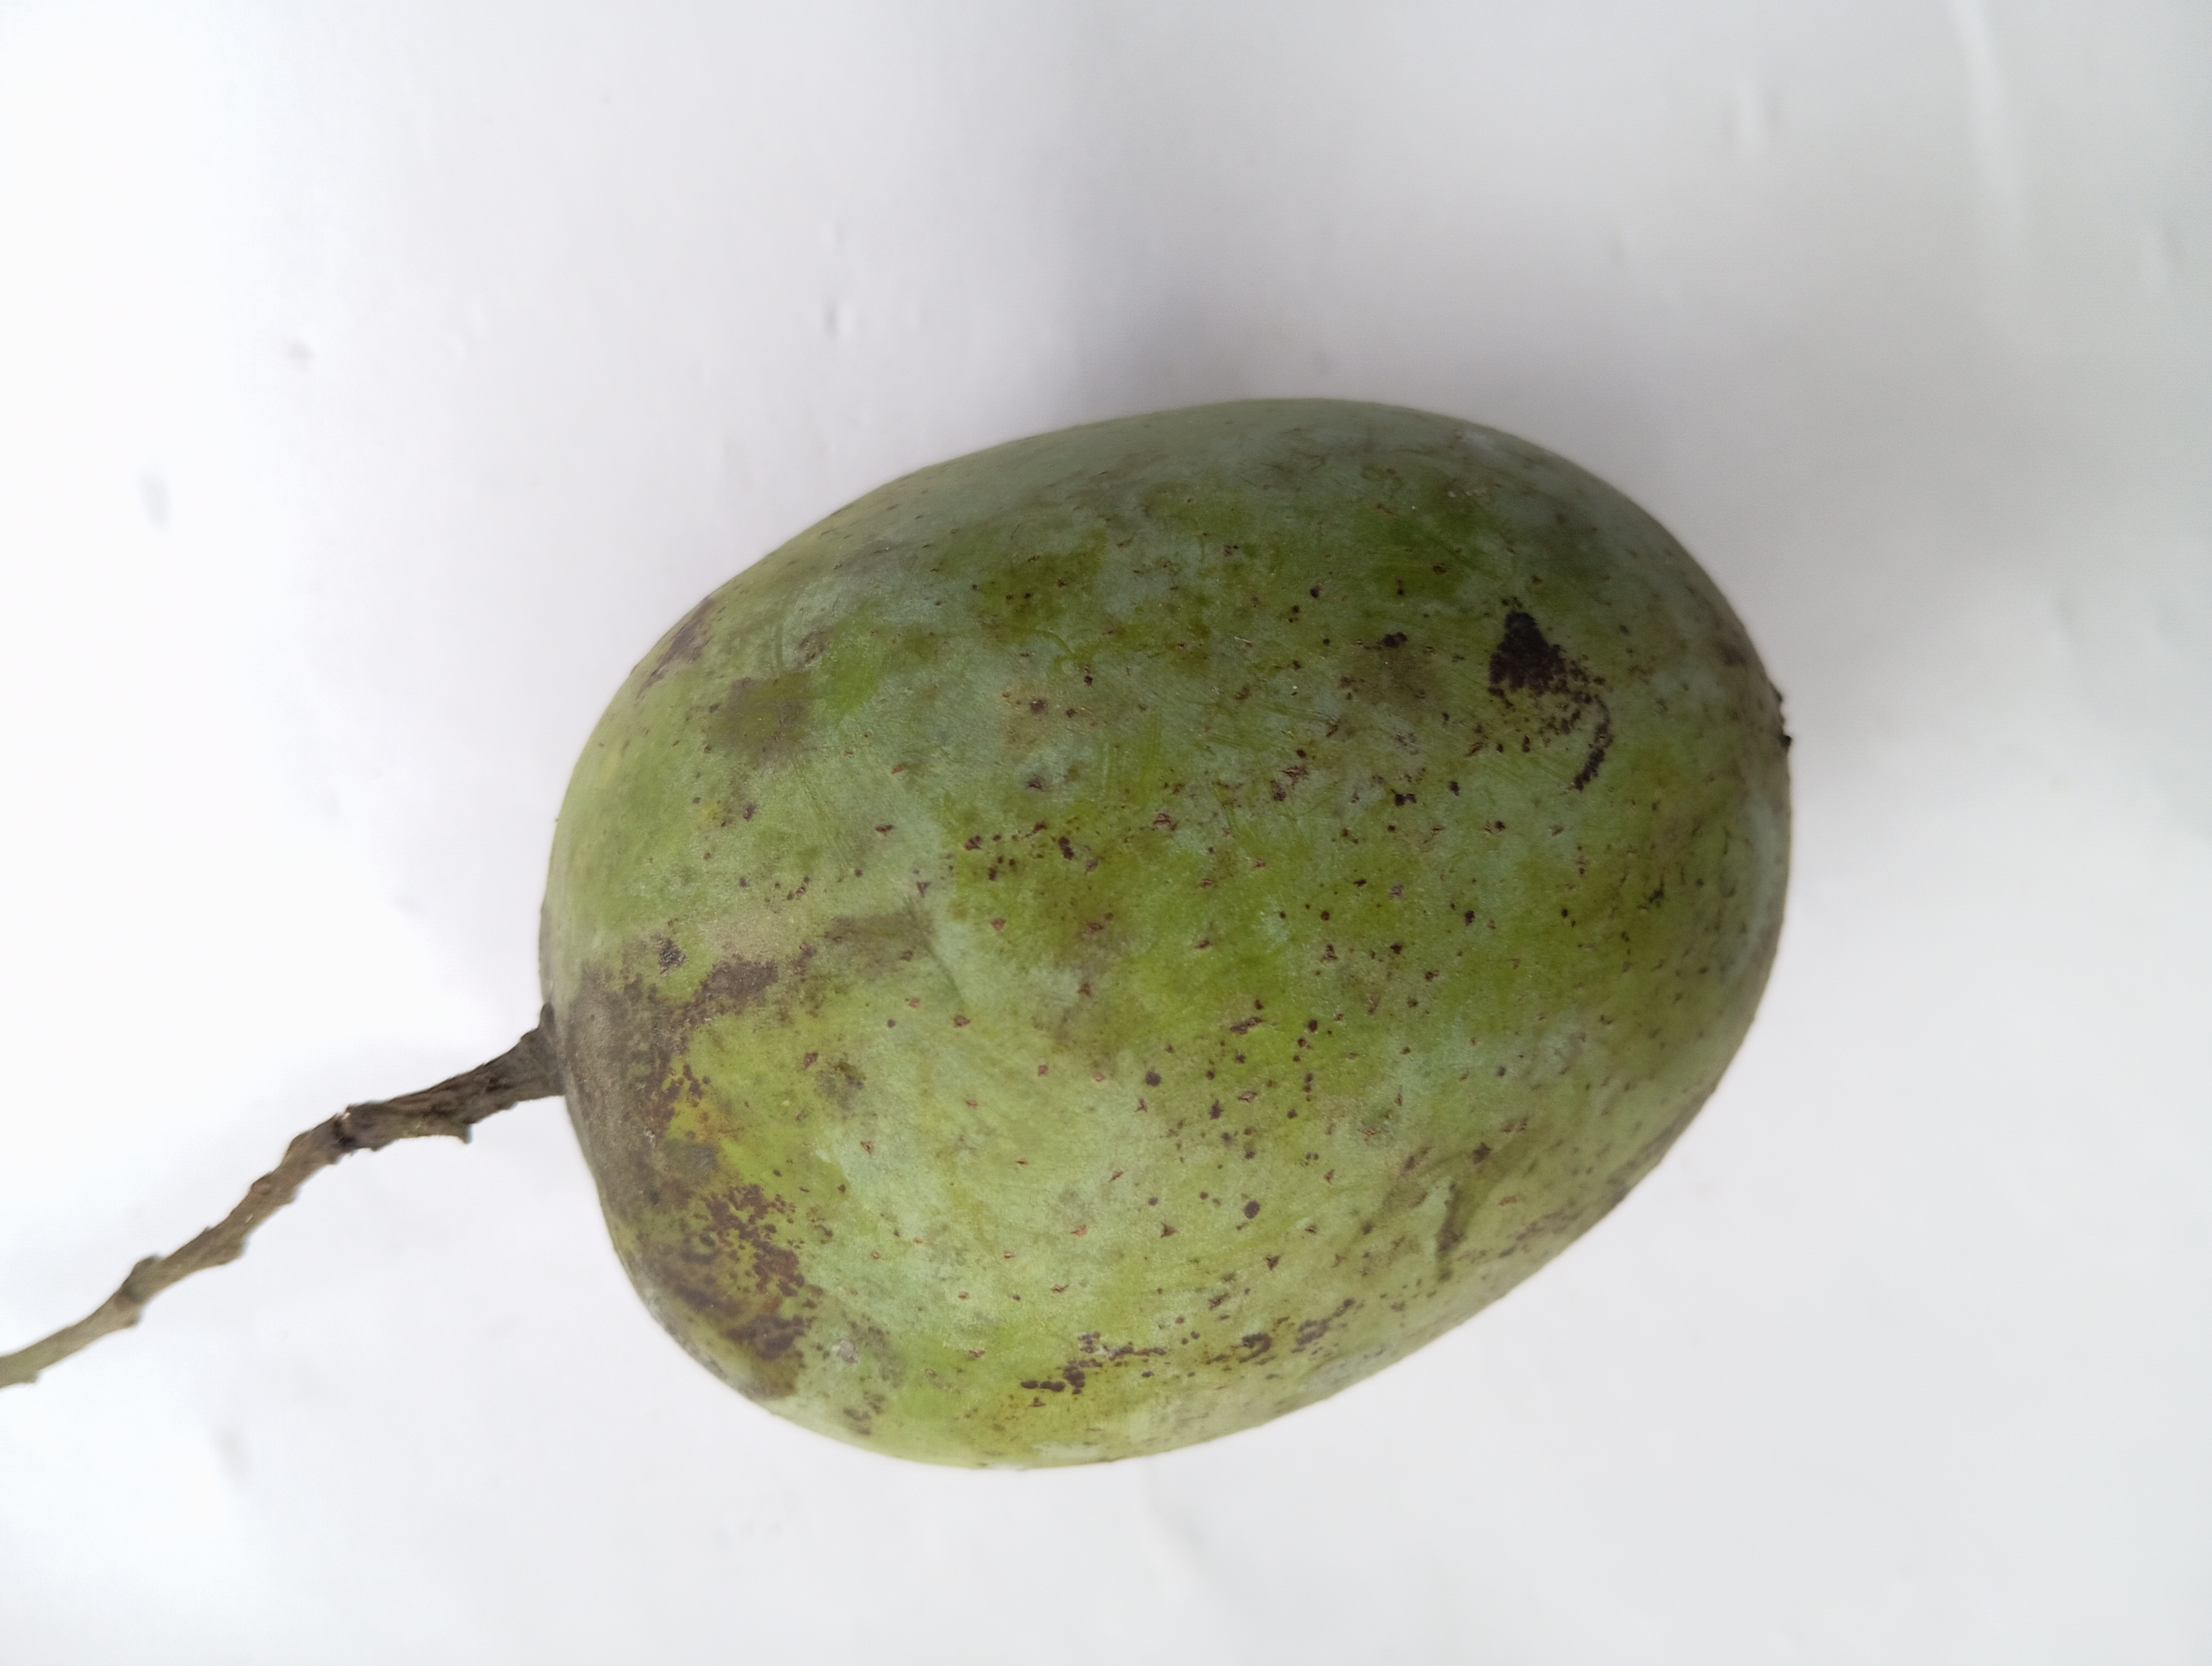
Mango variety: Langra